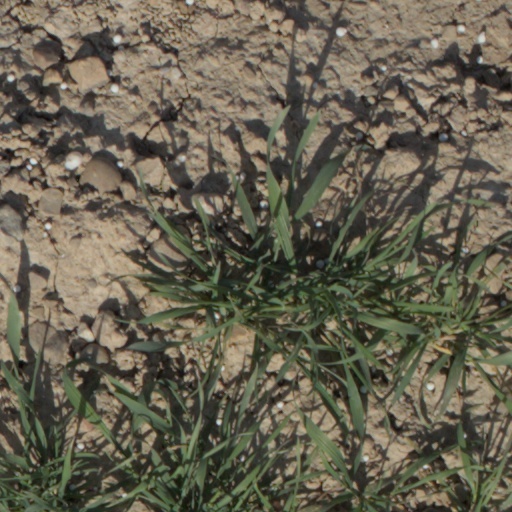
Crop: wheat